Carl Andrew Weinman

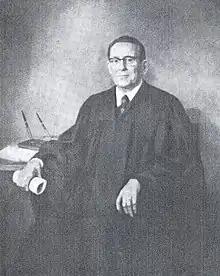
Judicial portrait of Weinman, 1976, by John M. King.

On July 28, 1959, Weinman was nominated by President Dwight D. Eisenhower to a seat on the United States District Court for the Southern District of Ohio vacated by Judge Lester LeFerve Cecil. Weinman was confirmed by the United States Senate on September 2, 1959, and received his commission on September 8, 1959, entering onto duty on September 28, 1959. Weinman served as Chief Judge from 1962 to 1973, assuming senior status on March 1, 1973, and continuing to hear criminal cases in that capacity until his death on February 5, 1979.